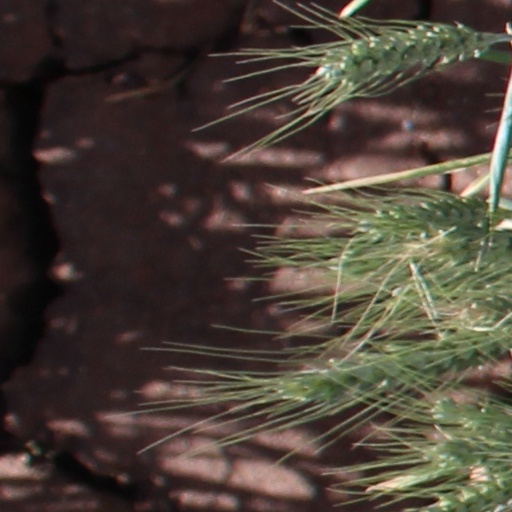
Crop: wheat